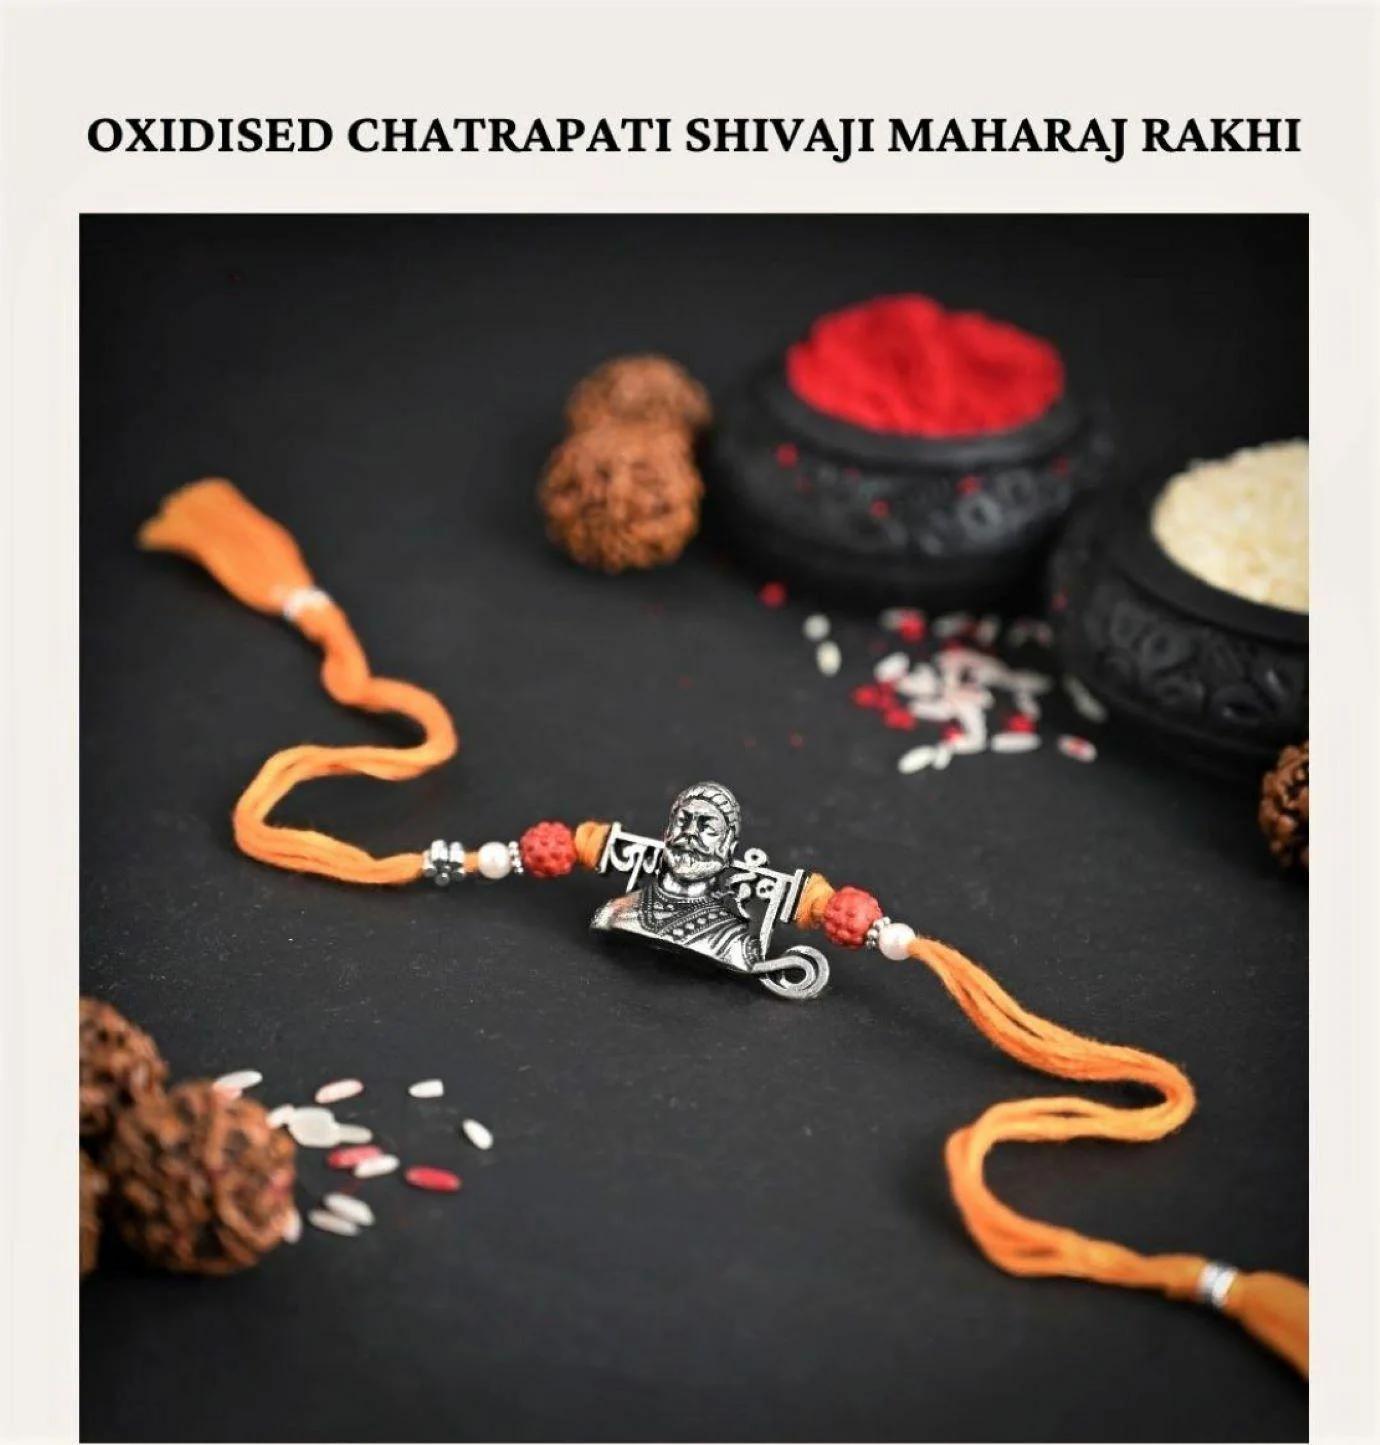
 Sajshrungar Jewellery Special Silver Oxidised Special Shiv Jagdamb Rakhi For Boys, Men, Bhaiyya, Bhabhi, Women & Girls. (Pack Of 1)
Type: Rakhis
Brand: SAJSHRUNGAR JEWELLERY
Price: Rs. 215
 Sajshrungar Jewellery offers this beautiful Silver Oxidised Plated Rakhi For Boys, Men, Bhaiyya, Bhabhi, women & Girls. It is crafted from superior quality Threads, metal, materials and ensures high durability. It can style with any type of your Jewellery. This Rakhi set is unique in design and long lasting. This Jewellery Ideal For Rakhi, Rakshabandhan Festivals. Best option for Gift at Rakhi, Rakshabandhan from Sister, Bhabhi to Brother, brother-in-law, Mama, Kaka, Uncle, Father, Grandfather, Friends, on occasion of Rakhi, Rakshabandhan.
Features: Rakhi symbolizes the spirit of Menhood, friendship and the heart achingly beautiful relationship between a Brother and sister,This Rakhi being traditionally designed and handcrafted, fine design, pattern and color tone may vary slightly from that shown in Images,The term \rakhi\ primarily refers to the decorative thread or bracelet that is tied by a sister on her brother's wrist during the Hindu festival of Raksha Bandhan. This thread symbolizes the bond of protection and love between siblings. Here are a few key,The rakhi thread symbolizes the sister's love and prayers for her brother's well-being. It is a sacred thread that signifies the brother's lifelong vow to protect and support his sister.,The rakhi thread symbolizes the sister's love and prayers for her brother's well-being. It is a sacred thread that signifies the brother's lifelong vow to protect and support his sister.,During Rakhi, sisters perform aarti (ritual of waving a lighted lamp) for their brothers, tie the rakhi around their wrists, and receive gifts and blessings in return.
Included: 1-Rakhi